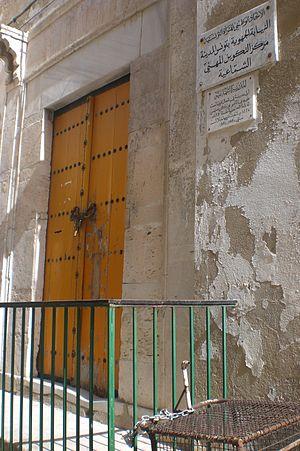
Cette liste des monuments classés du gouvernorat de Tunis est une liste des monuments historiques et archéologiques protégés et classés du gouvernorat de Tunis établie par l'Institut national du patrimoine de Tunisie.